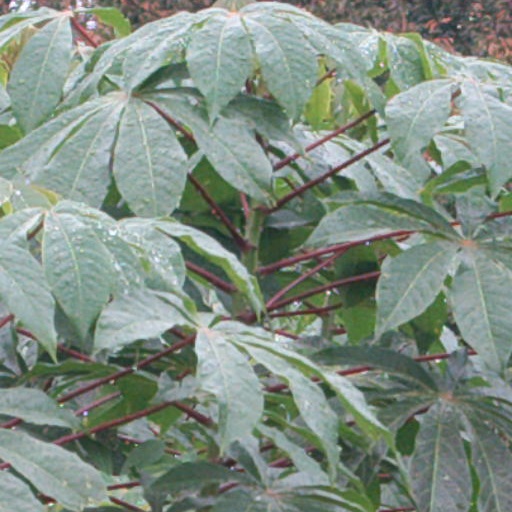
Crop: cassava